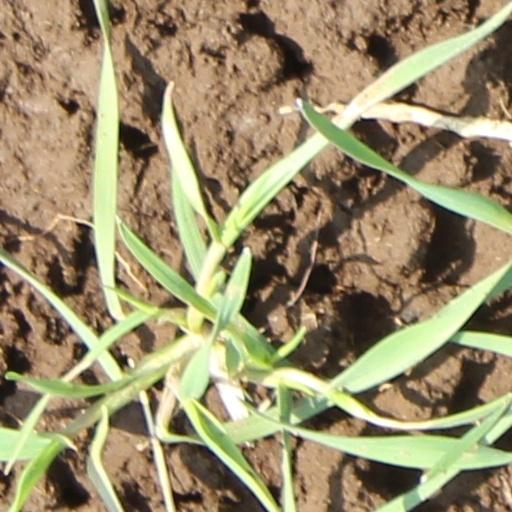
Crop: wheat